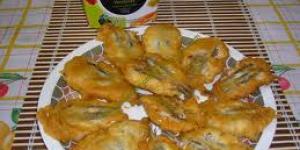
boquerones rellenos del titi paco